Alle Farben

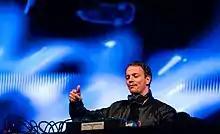
Alle Farben live at Rock am Ring 2019

Frans Zimmer was raised in Berlin's Kreuzberg district, where he lives and works today. After high school, Zimmer wanted to study art, but was not admitted to university. In the following years, he worked various odd jobs, including work as a confectioner in a Berlin café. In 2010, he began DJing in Berlin nightclubs and bars. Inspired by the artist Friedensreich Hundertwasser, he took the alias "Hundert Farben" (meaning Hundred Colours), which he later changed to his current stage name "Alle Farben" (meaning All Colours)